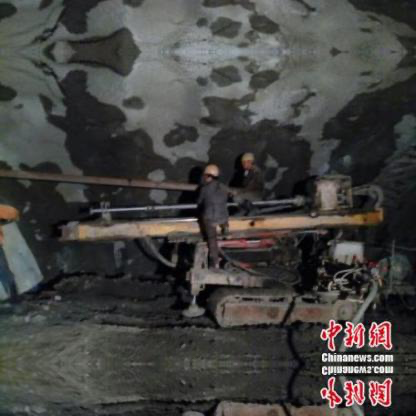
Objects in the image:
label: helmet
label: helmet